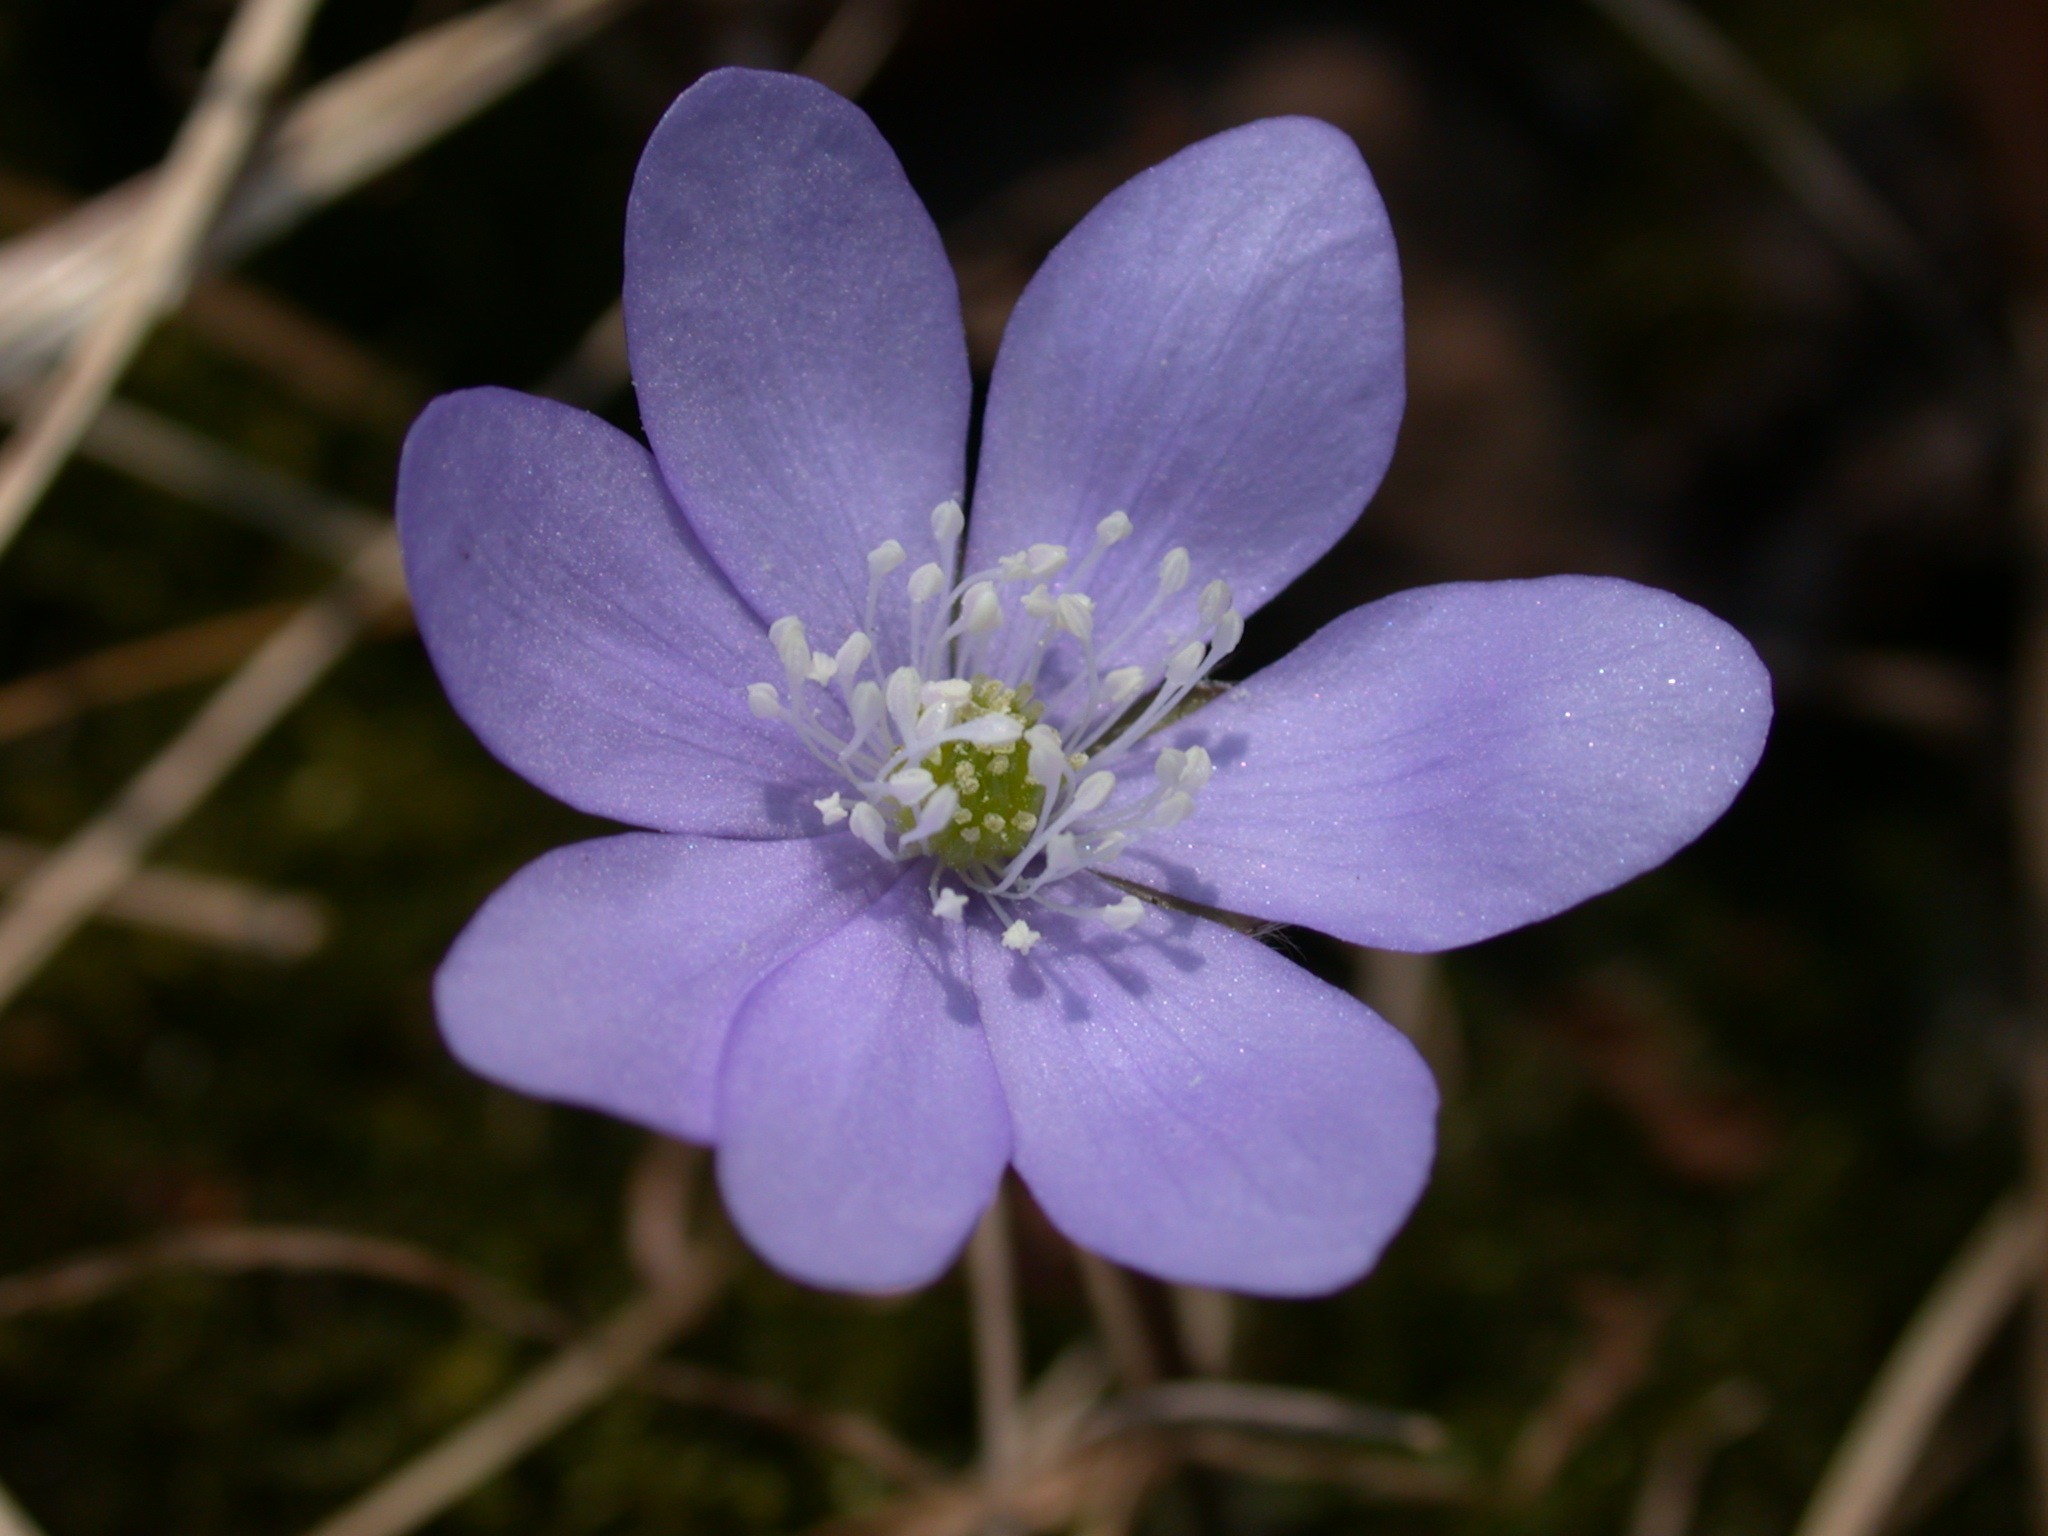
nature, blossom, plant, flower, petal, bloom, spring, botany, flora, wildflower, close up, hepatica, macro photography, harbinger of spring, flowering plant, hepatica nobilis, plant stem, land plant